The Runaways (musical)

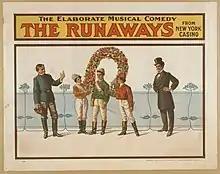
Poster for "The Runaways"

The Runaways (Broadway, 1903), originally Chow Chow (Chicago, 1902), was an American comedy musical with book and lyrics by Addison Burkhardt and music by Raymond Hubbell. The show was joined by Fay Templeton when it came to Broadway. The musical is set at a club and race track in Saratoga County, New York, and on the fictional Isle of Table d'Hote. The musical may be the origin of the phrase How much wood would a woodchuck chuck?.